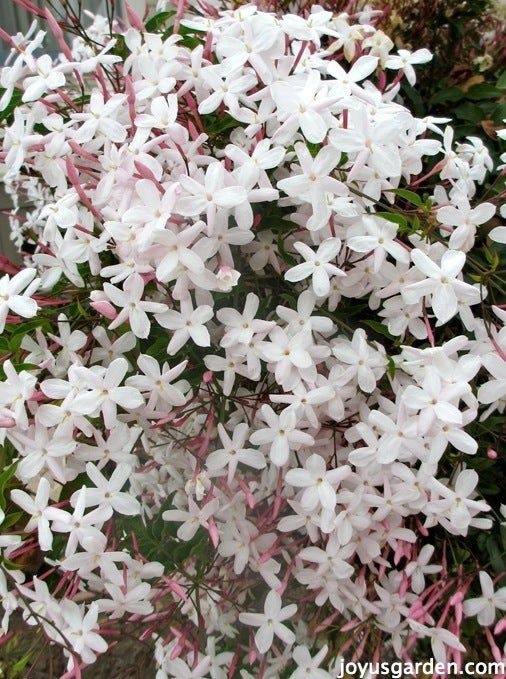
Jasmine Fragrance Oil
Fragrance Profile: Jasmine fragrance oil is a beautifully rich and floral scent that perfectly captures the essence of blooming jasmine flowers. This single-note fragrance is sweet, exotic, and slightly musky, delivering a timeless and luxurious aroma that enhances any candle-making project. Its natural and delicate fragrance creates an atmosphere of relaxation and romance. Who Should Choose This Fragrance: Candle makers seeking a classic floral scent for high-end or romantic candle collections. Perfect for spa, meditation, or self-care-themed candles. Ideal for customers who love sweet, floral fragrances with exotic undertones. Key Notes: Fragrance Type: Single note Main Aroma: Sweet, floral, and exotic with subtle musky undertones Fragrance Strength: Strong in both cold and hot throw Technical Details: Flashpoint: 185°C) Vanillin Content: 0% (No risk of discoloration) Wax Compatibility: Compatible with soy, paraffin, coconut, and blended waxes Recommended Fragrance Load: Up to 10% for soy wax Up to 6% for paraffin wax Cure Time: 48–72 hours for soy wax 24–48 hours for paraffin wax Wick Recommendations: Cotton or wooden wicks for an even burn. Wick testing is recommended based on your container size and wax type. Suggested Candle Styles: Ideal for container candles, tealights, and luxury jar candles. Pairs beautifully with elegant designs such as frosted or gold-accented jars. Why Choose Jasmine Fragrance Oil? Jasmine’s timeless and exotic floral scent makes it a must-have for any candle line. Its sweet and calming aroma is perfect for romantic settings or as part of relaxation and wellness collections. With its strong throw and versatility, Jasmine fragrance oil is a reliable choice for creating memorable candles. Candle Maker’s Tip: Blend Jasmine with complementary scents like sandalwood, vanilla, or lavender to create unique and sophisticated fragrance blends that captivate your customers.
Brand: CANDLEMAKINGSUPPLIESINDIA
Category: Arts & Entertainment > Hobbies & Creative Arts > Arts & Crafts > Art & Crafting Materials > Olfactory Arts Materials > Perfumery Ingredients